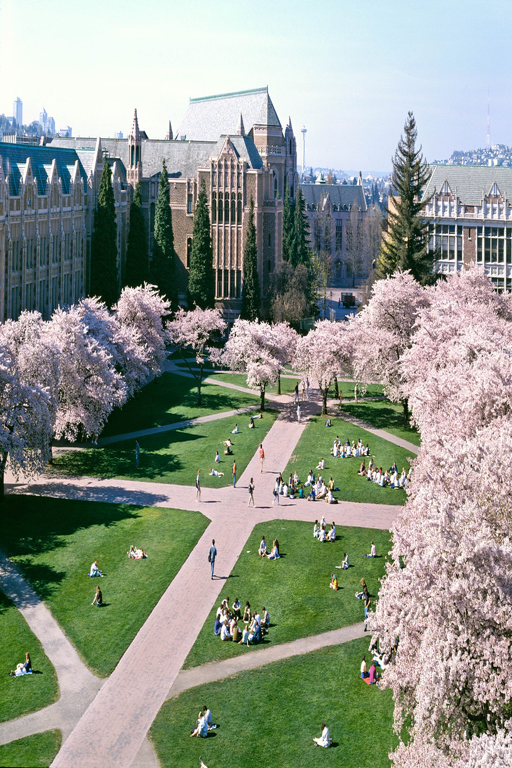
cherry blossoms as seen from the roof